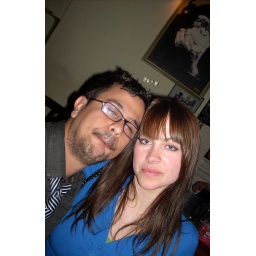
Hey, I think the monkey on the wall is thinking in the same language as La A. Maike, watch out!